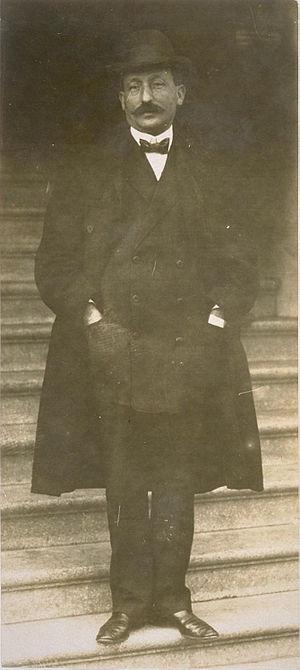
Abraham Ruef, né le 2 septembre 1864 à San Francisco, Californie où il est mort le 29 février 1936, connu sous le nom d’Abe Ruef, estun avocat et homme politique américain, mais aussi un puissant investisseur immobilier de Californie, qui a acquis une notoriété pendant la période de corruption des hommes politiques locaux, sous l'administration du maire de San Francisco Eugene Schmitz, maire de San Francisco au moment du tremblement de terre de San Francisco de 1906.